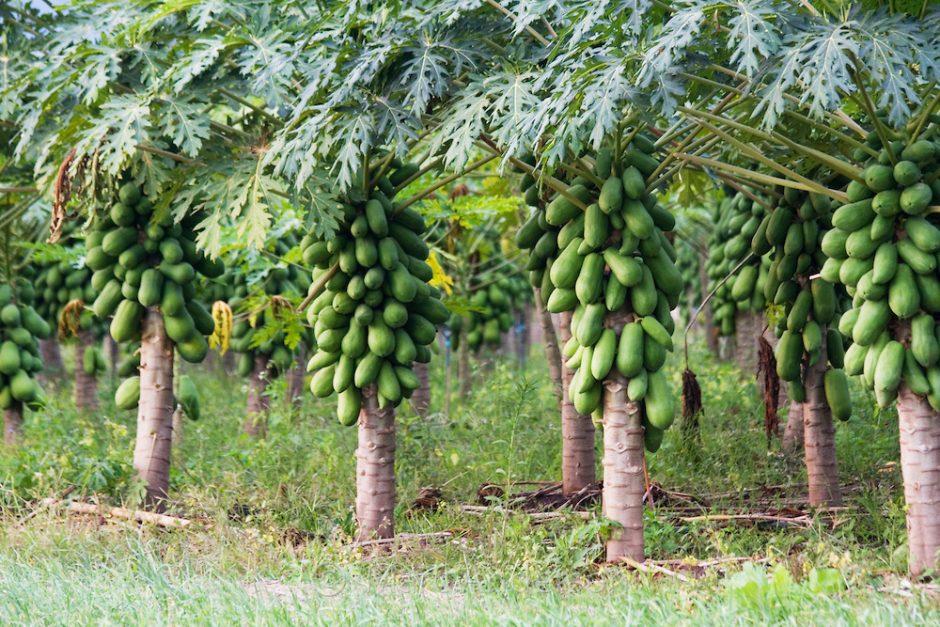
Miti mingi ya mmea aina ya mapapai ya labeba matunda ya mapapai mengi ambayo yako tayari kuchumwa na kupelekwa katika masoko na kuuzwa kwa wateja mbalimbali bidhaa hiyo.